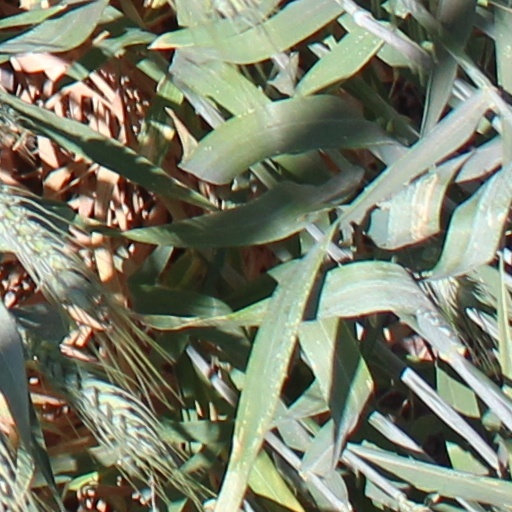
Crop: wheat